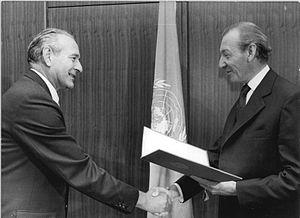
Peter Florin, né le 2 octobre 1921 à Cologne et mort à Berlin le 17 février 2014, est un résistant allemand au nazisme, puis homme politique et diplomate est-allemand. Il est notamment le président de l'Assemblée générale des Nations unies de 1987 à 1988.